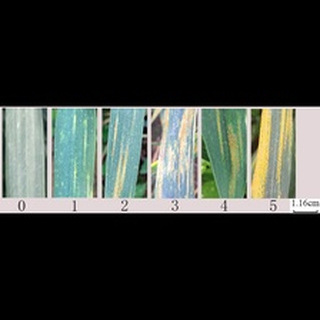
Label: wheat_brown_rust